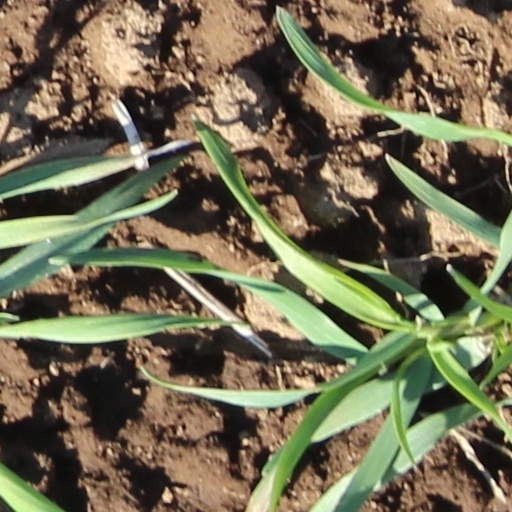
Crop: wheat